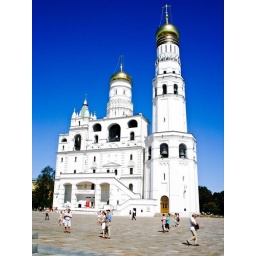
This was within the walls of the Red Square, where the presedential building are situated.